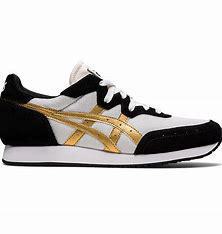
Brand: Asics
Model: Tarther OG